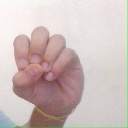
अक्षर: उ